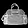
Label: Bag